John Ganzoni, 1st Baron Belstead

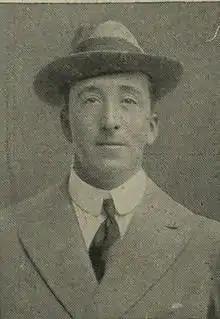
Ganzoni in 1914

Francis John Childs Ganzoni, 1st Baron Belstead, (19 January 1882 – 15 August 1958) was a Conservative Party politician in England.